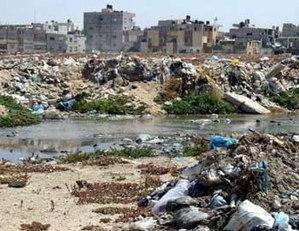
Rafah est une ville palestinienne située dans le Sud de la bande de Gaza, à la frontière égyptienne. La ville fut également connue sous le nom de Robihwa dans l'Égypte antique, Rafihu en Assyrie, Raphia chez les Grecs et les Romains.